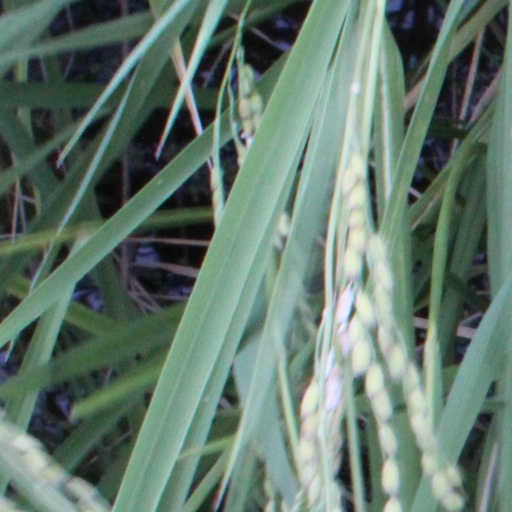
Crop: rice